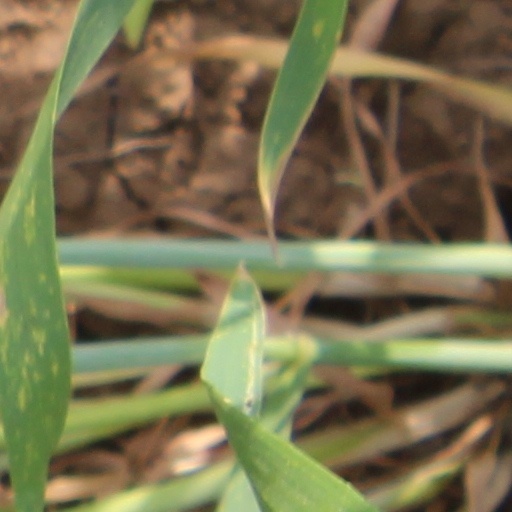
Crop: wheat